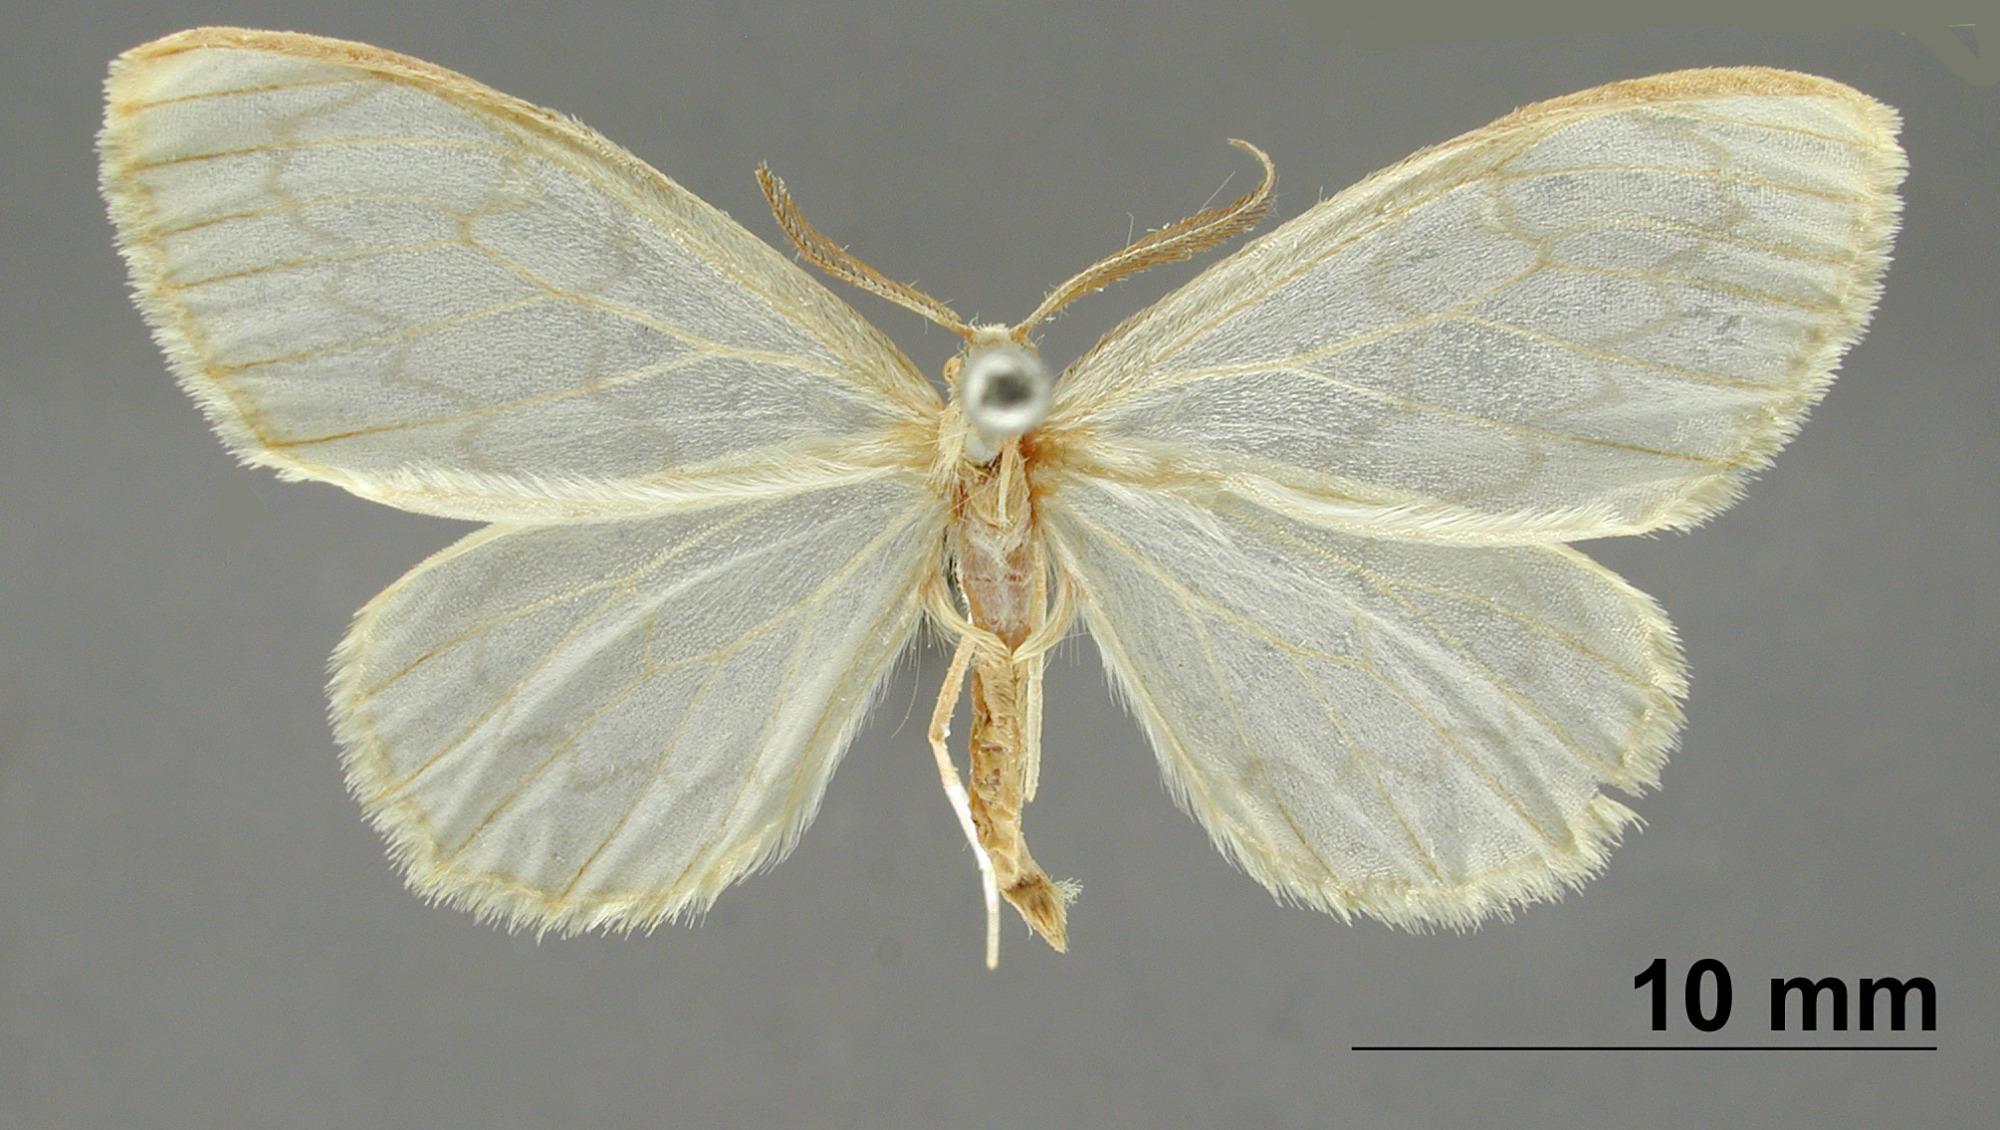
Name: Astyochia marginea
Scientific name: Astyochia marginea Dognin, 1907
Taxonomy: Animalia, Arthropoda, Insecta, Lepidoptera, Geometridae, Ennominae
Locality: Rio Songo, Bolivia, Bolivia